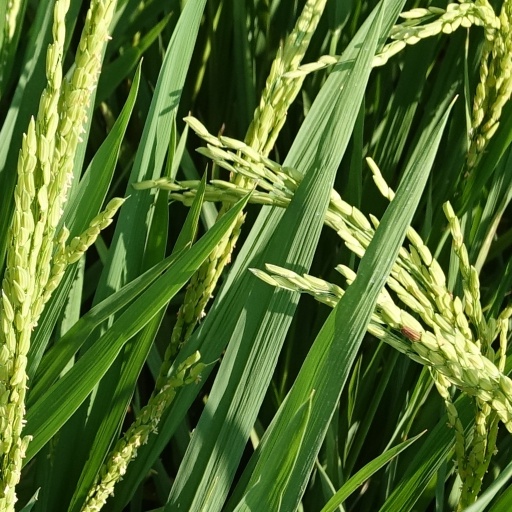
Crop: rice